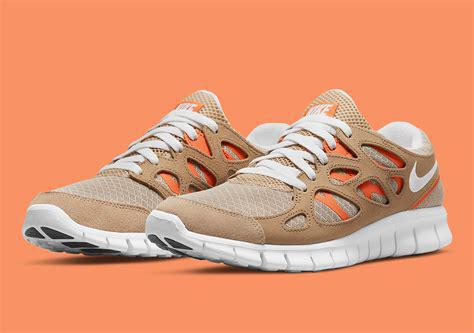
Brand: Nike
Model: Free Run 2